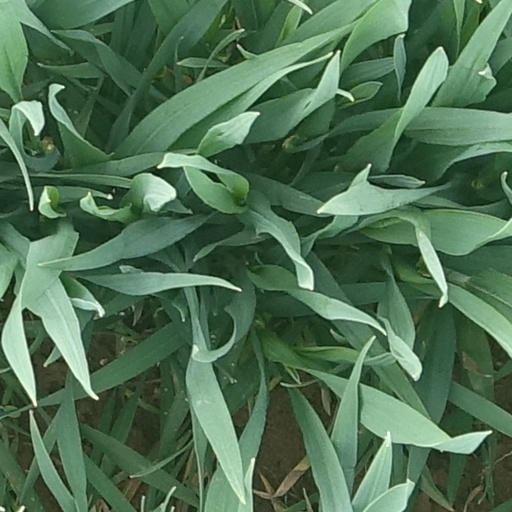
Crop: wheat